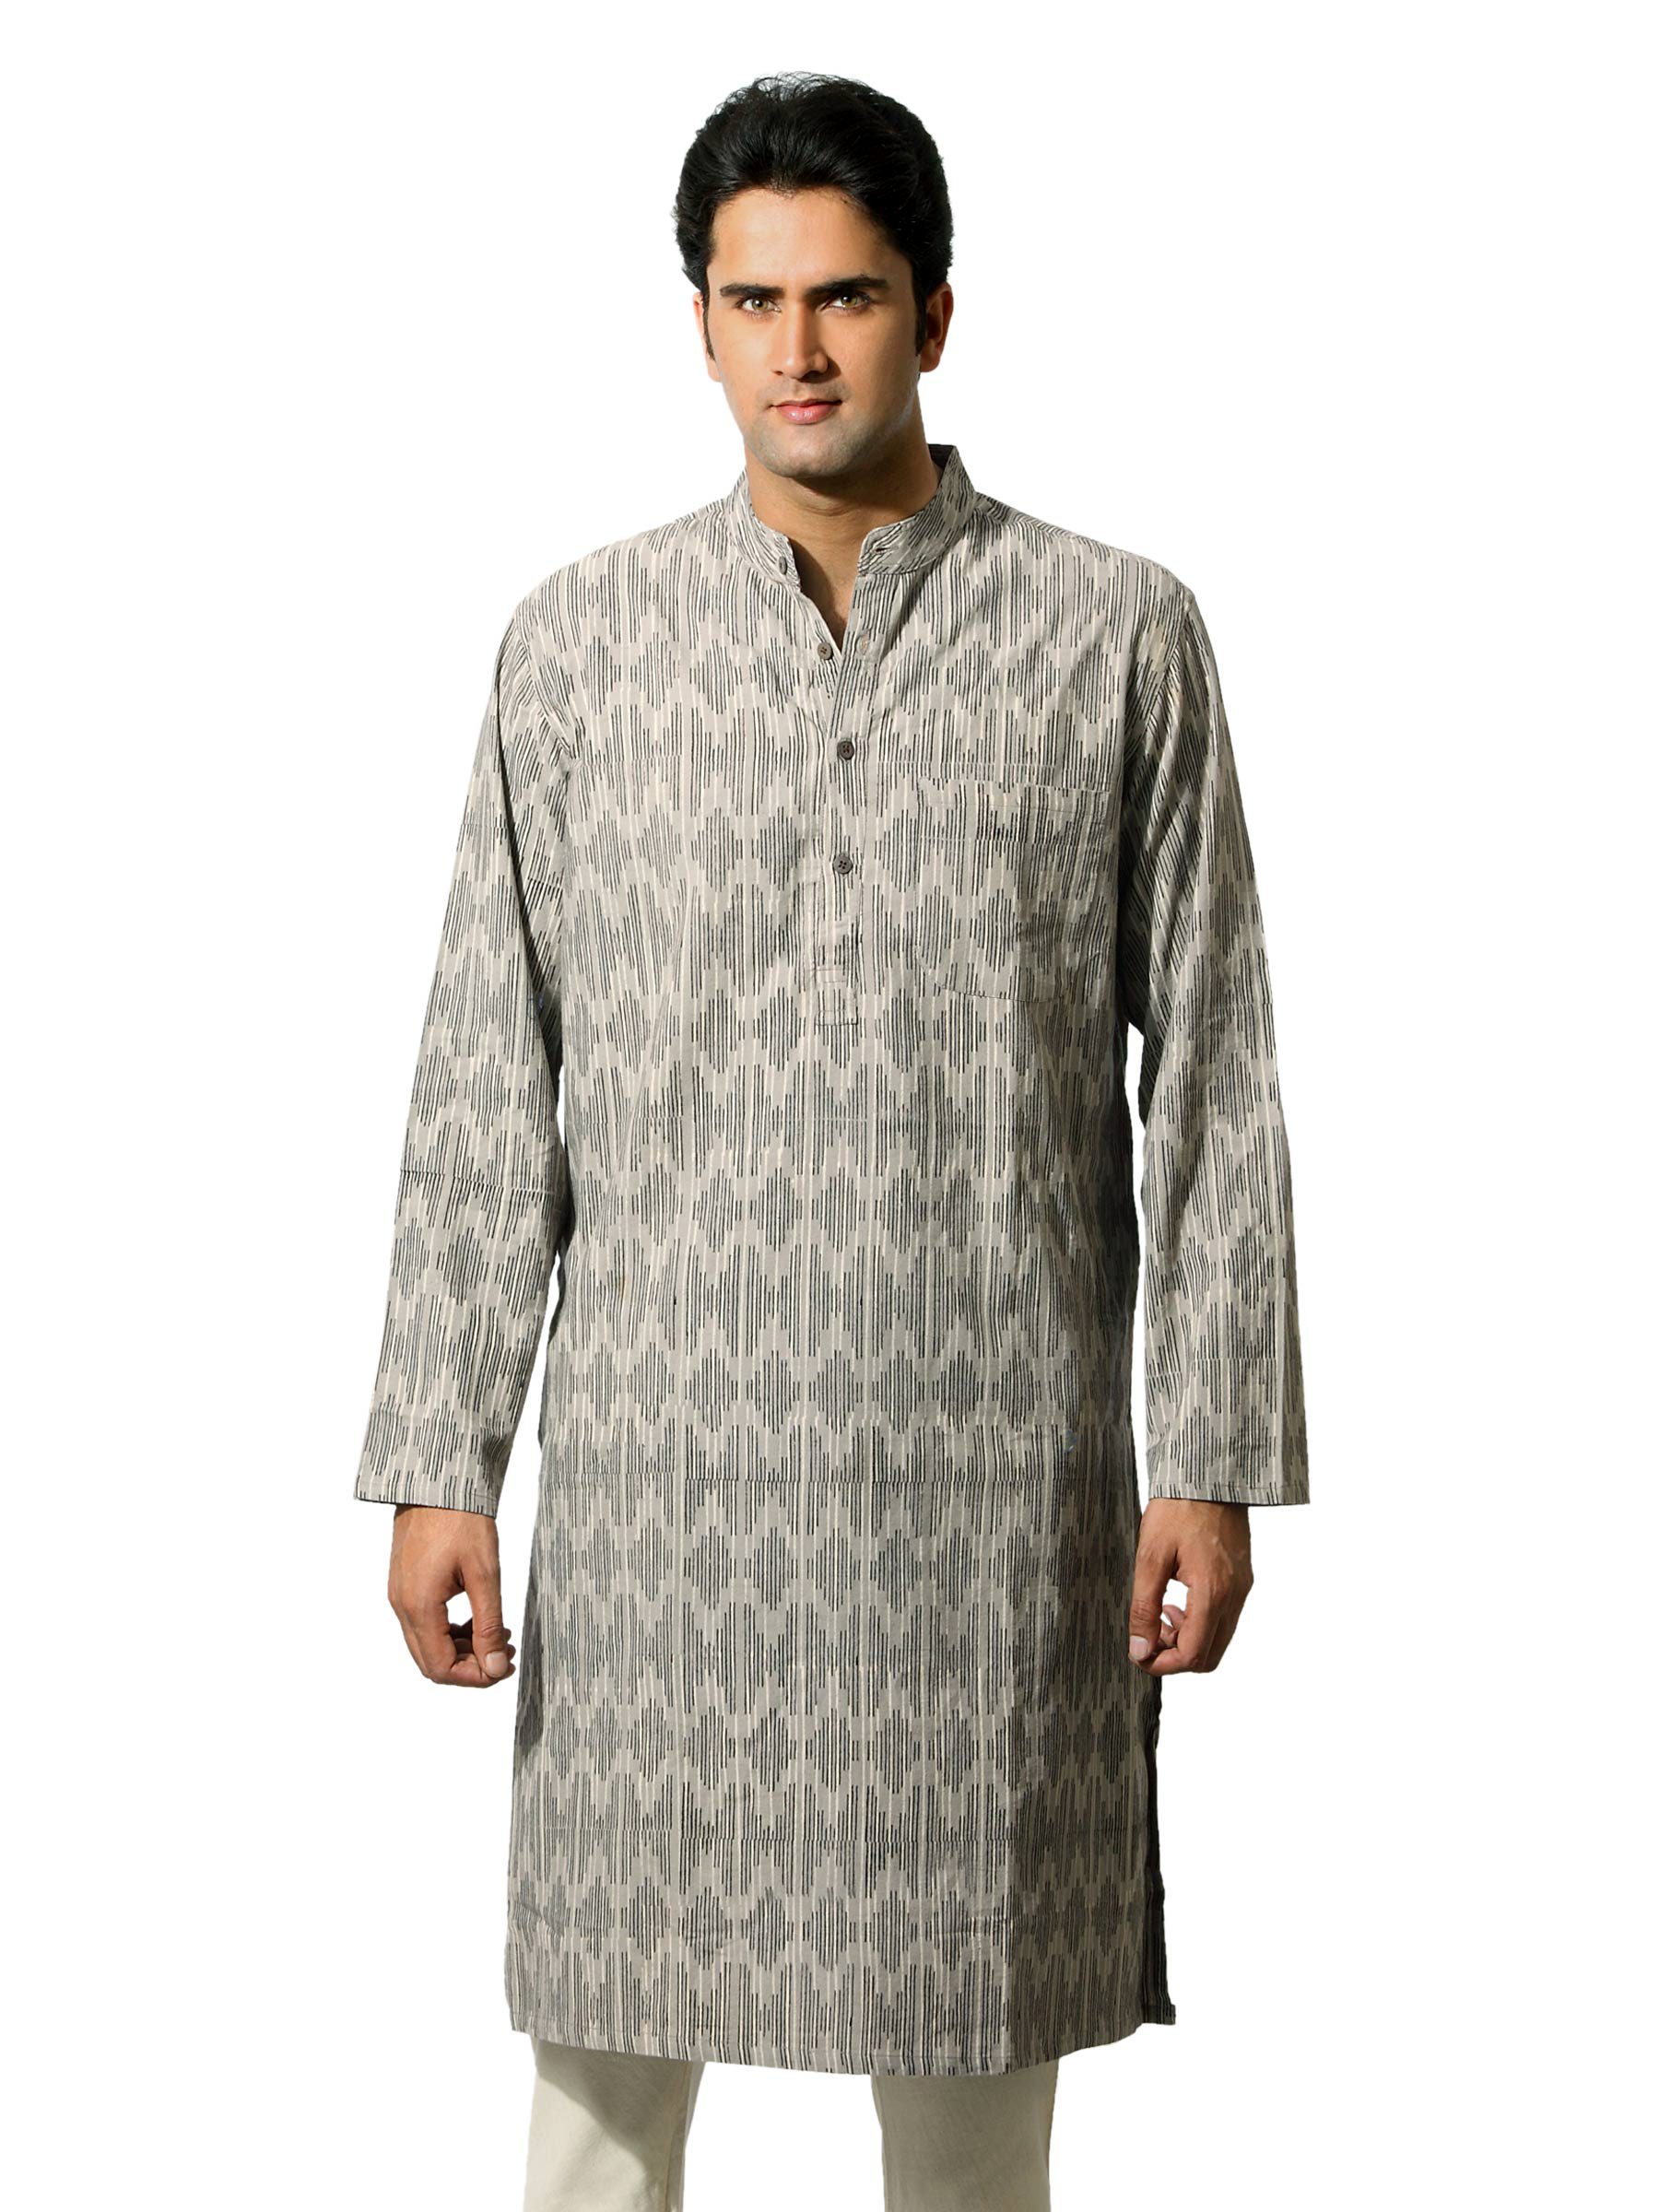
Fabindia Men Printed Grey Kurta
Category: Apparel / Topwear / Kurtas
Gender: Men
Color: Grey
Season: Summer 2012
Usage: Ethnic